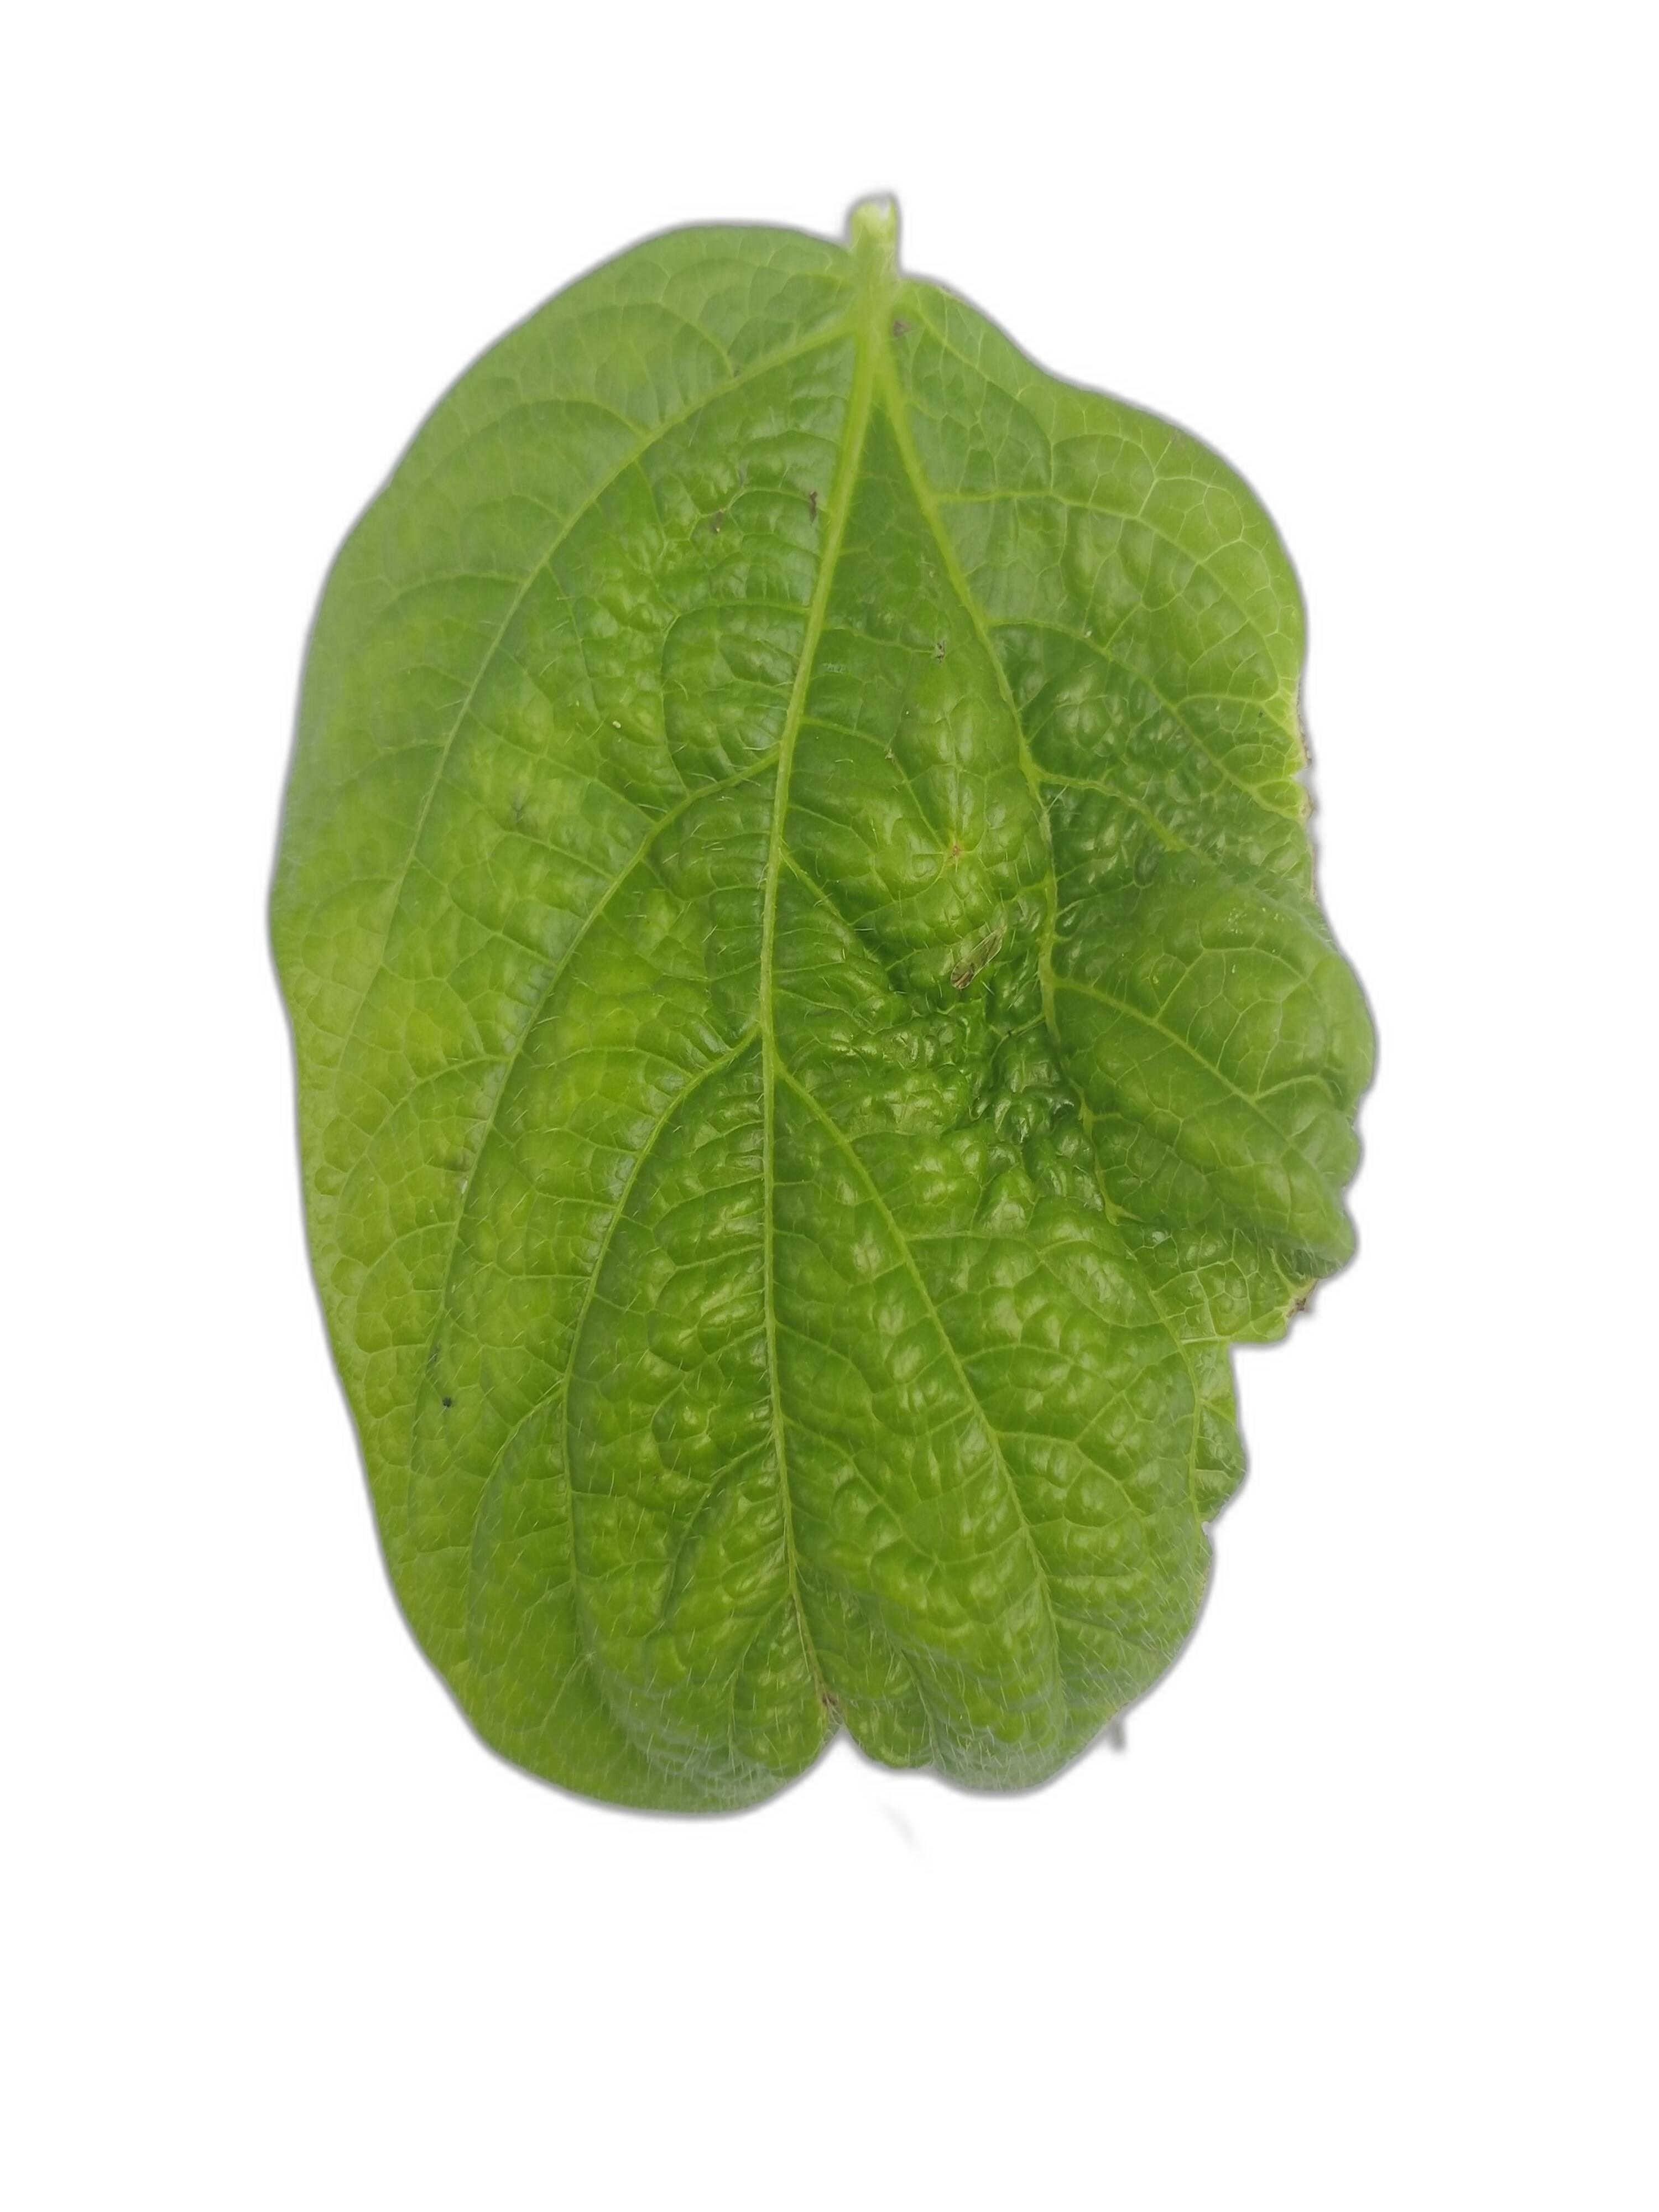
Label: Leaf Crinkle